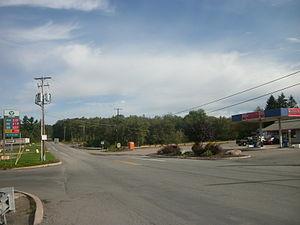
East Side est un borough situé au nord-ouest du comté de Carbon, en Pennsylvanie, aux États-Unis. En 2010, il comptait une population de 317 habitants. Il est incorporé le 22 octobre 1892.